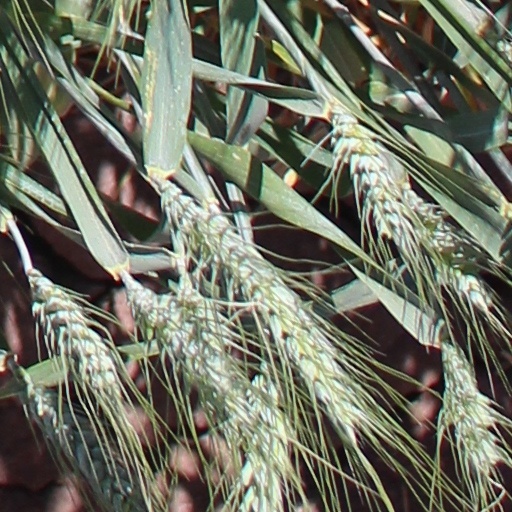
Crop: wheat